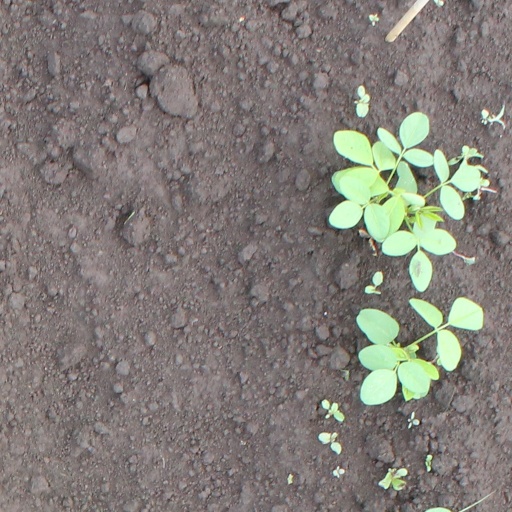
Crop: soybean